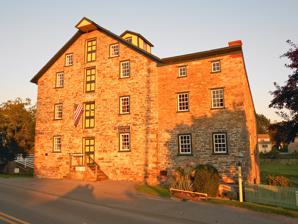
Building: Mascot Roller Mills
Country: United States of America
Year built: 1737
United States historic place Mascot Roller Mills U.S. National Register of Historic Places The mill in 2012 Show map of Pennsylvania Show map of the United States Location Newport and Stumptown Rds., Mascot , Upper Leacock Township, Pennsylvania Coordinates 40°3′46″N 76°9′26″W / 40.06278°N 76.15722°W / 40.06278; -76.15722 Area less than one acre Built 1737 NRHP reference No. 83002255 Added to NRHP September 29, 1983 Mascot Roller Mills , also known as Ressler's Mill, is an historic, American grist mill complex that is located in Upper Leacock Township , Lancaster County, Pennsylvania . It was listed on the National Register of Historic Places in 1983. History and architectural features This complex consists of the mill, a miller's house, a summer kitchen, and a frame barn. The original section of the mill was built in 1737. The machinery was installed in 1906. It is a three-story, L-shaped, stone building with a gable roof and cupola . The house was built in 1855, and is a two-story, gable-roofed, brick banked building. The summer kitchen that is adjacent to the house is a one-story, brick structure. The small frame barn dates to the late-nineteenth century. It is the oldest continuously operating grist mill in Lancaster County. It was listed on the National Register of Historic Places in 1983. Gallery Barn with painted hex signs References